Jordan Horowitz

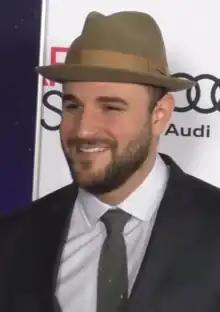
Horowitz in 2016

Jordan Horowitz (born April 10, 1980) is an American film producer. He is best known for producing the musical romantic-drama film "La La Land" that earned numerous awards and nominations including a nomination for the Academy Award for Best Picture with producers Marc Platt and Fred Berger.